Erwin Panofsky

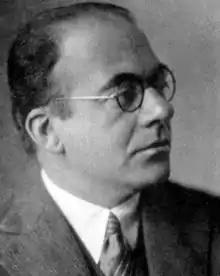
Panofsky in the 1920s

Erwin Panofsky (March 30, 1892 – March 14, 1968) was a German-Jewish art historian whose work represents a high point in the modern academic study of iconography, including his hugely influential "Renaissance and Renascences in Western Art" and his seminal "Early Netherlandish Painting".